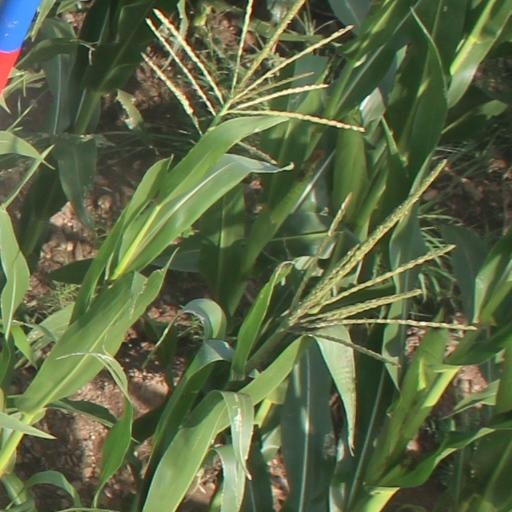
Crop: maize; corn